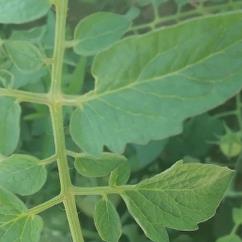
Crop: Tomato
Condition: healthy-leaf